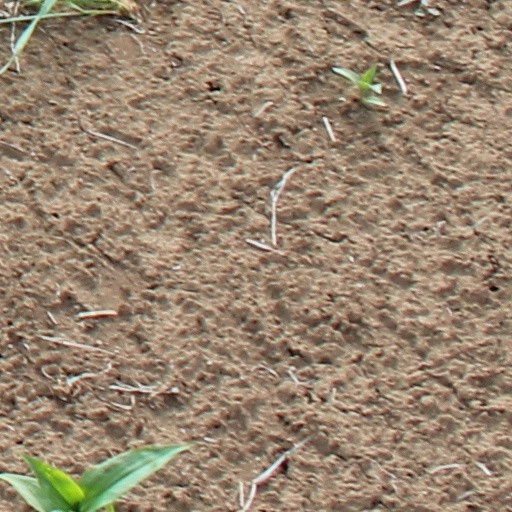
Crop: wheat